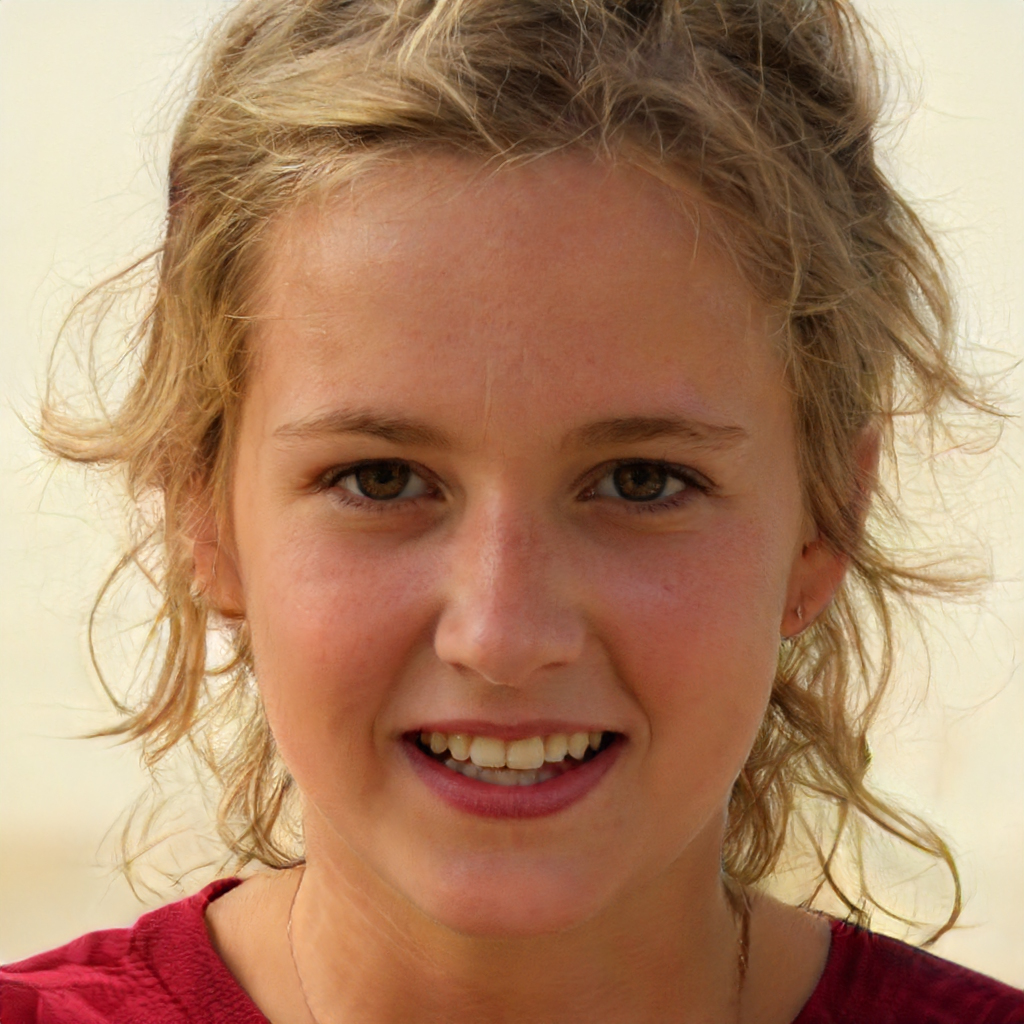
Label: Colored